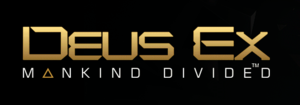
Logo du jeu Deus Ex: Mankind Divided
Deus Ex: Mankind Divided est un jeu vidéo de tir en vue à la première personne qui emprunte au jeu de rôle et au jeu d'infiltration dans un univers cyberpunk. Développé par Eidos Montréal et édité par Square Enix, il est la suite de Deus Ex: Human Revolution sorti en 2011 et se déroule deux ans après les événements dépeints dans ce jeu. Il propose à nouveau d'incarner Adam Jensen.
L'histoire de la science-fiction retrace les points marquants de la science-fiction, un genre littéraire et cinématographique diversifié dont la trame narrative prend place dans un univers fictif où les différents aspects tirent leurs caractères de sciences, de technologies ou d'événements variés.